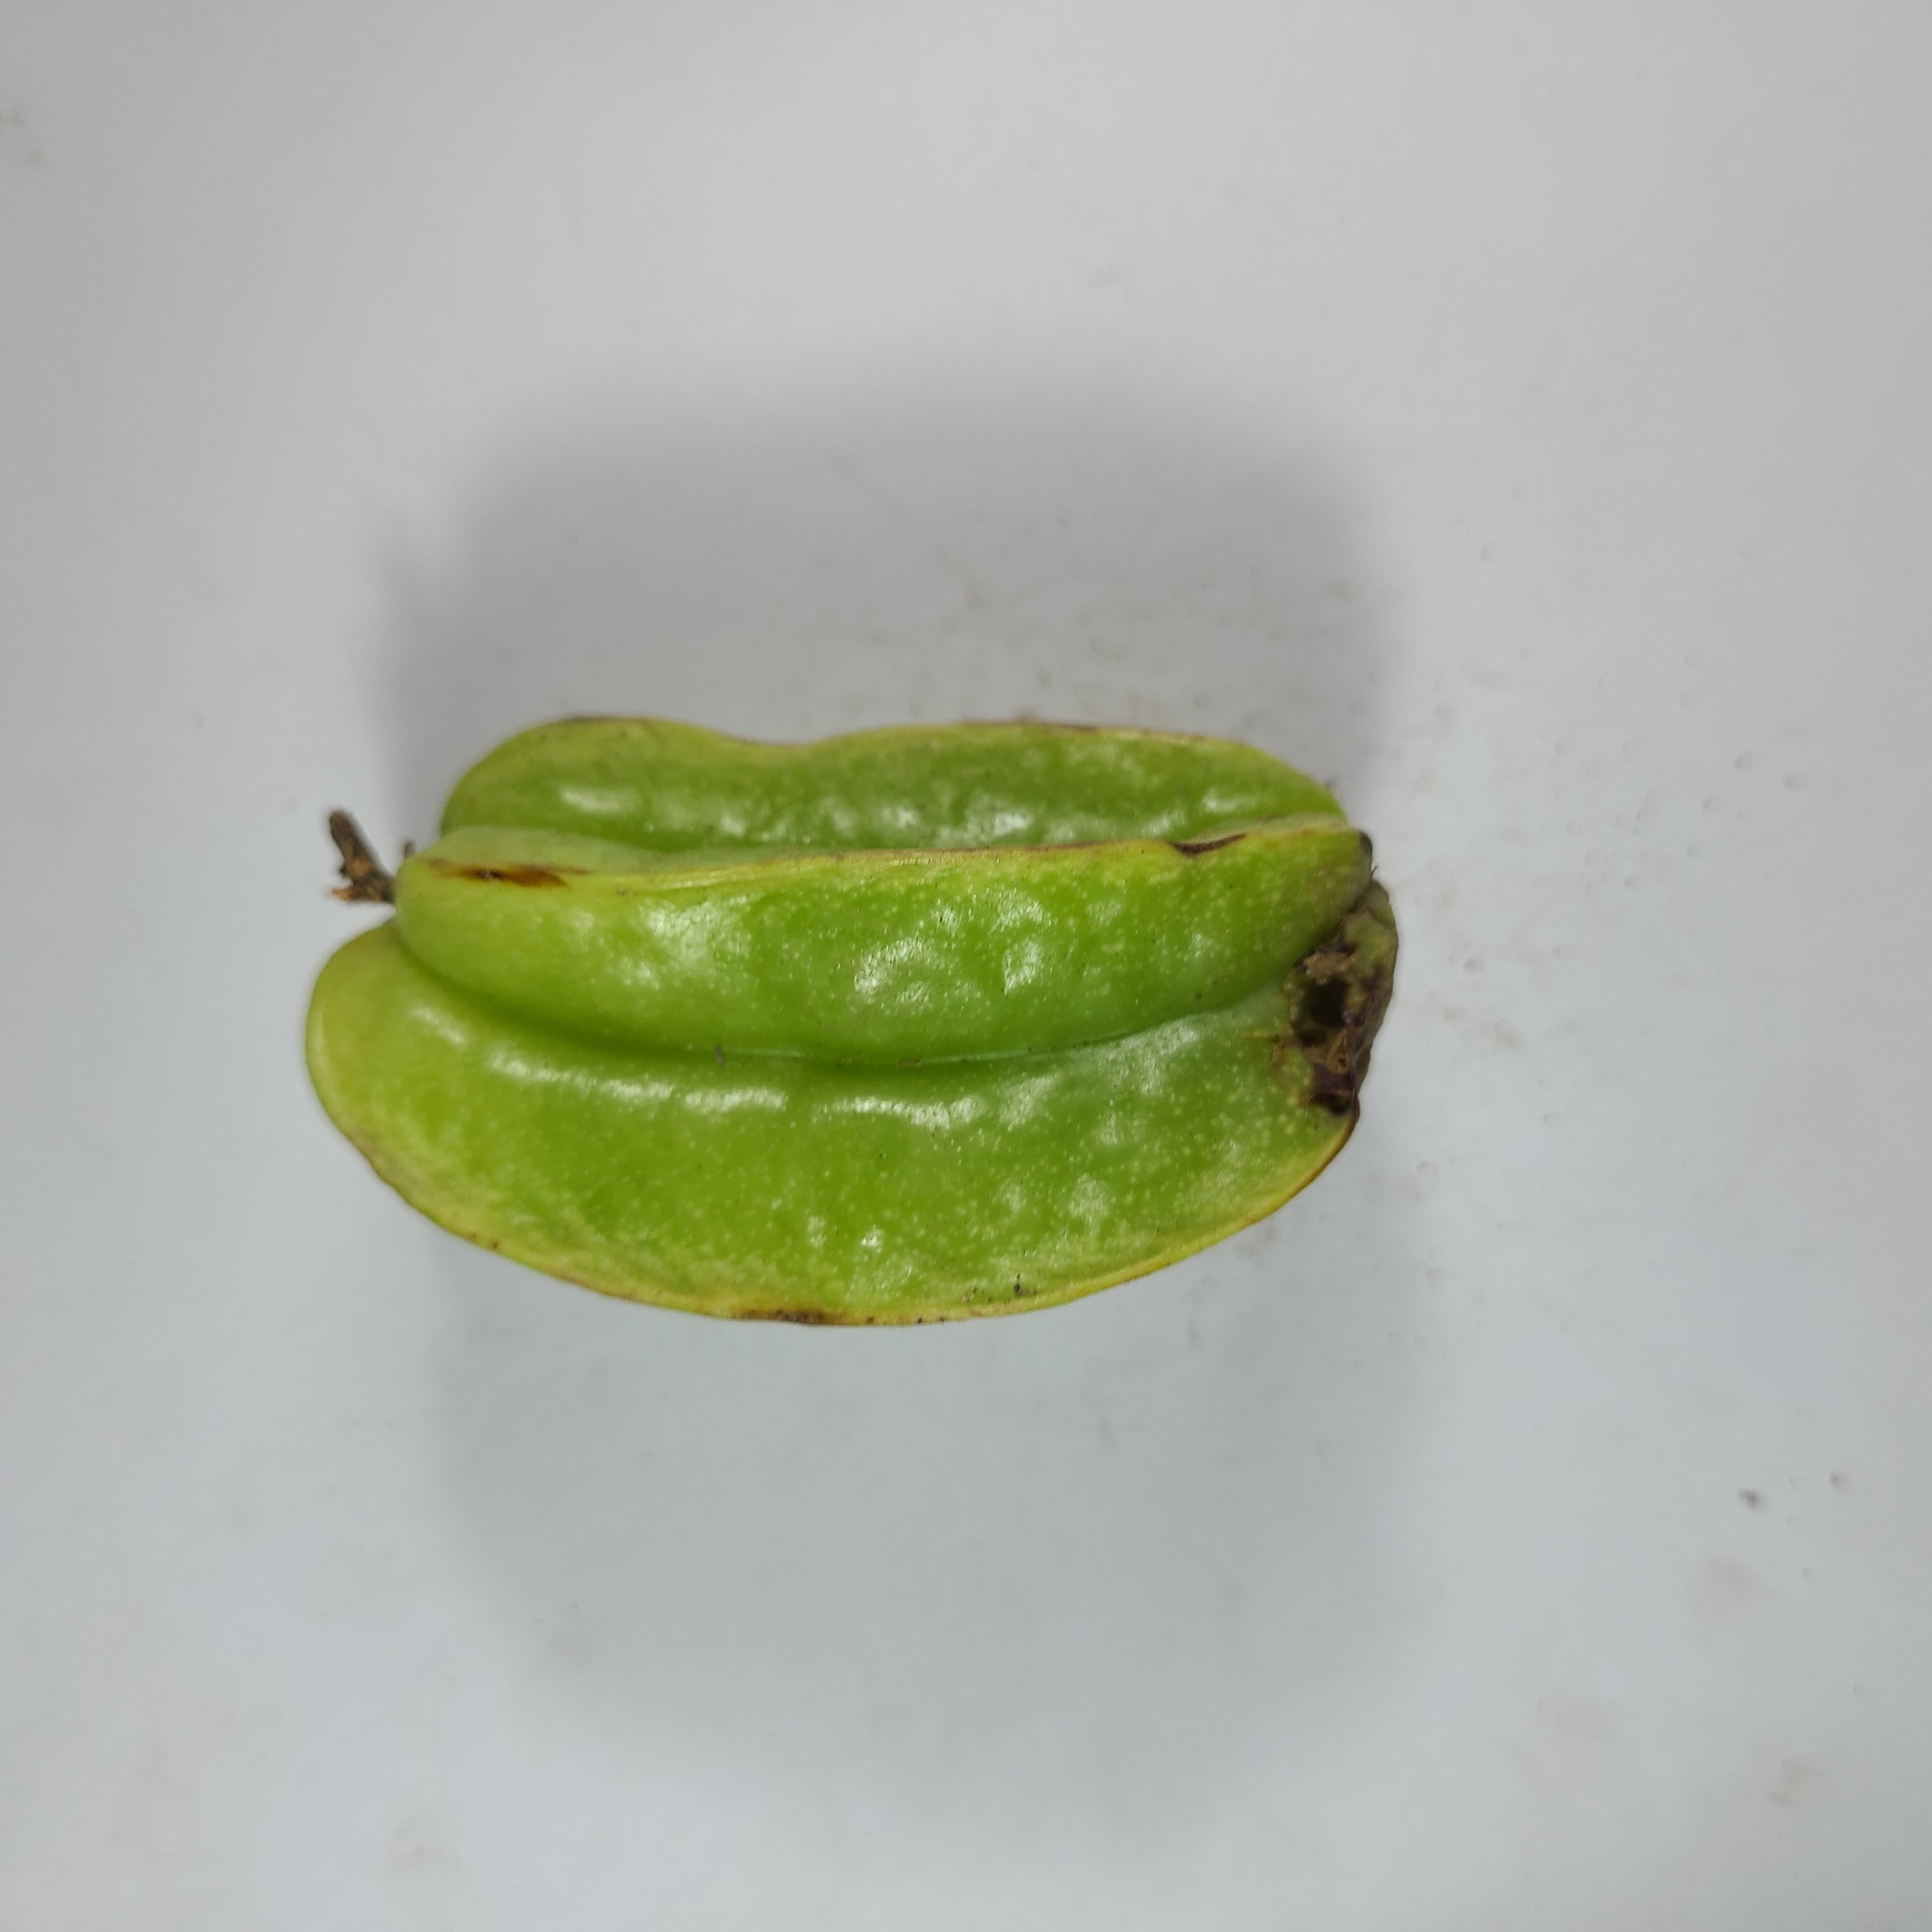
Label: Unhealthy Fruits